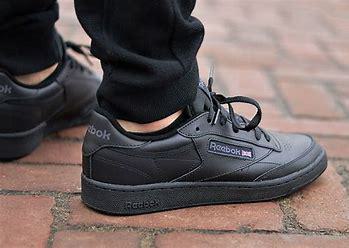
Brand: Reebok
Model: Club C 85